MSX

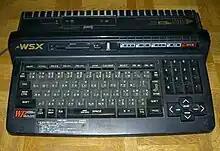
MSX2+ computer: a Panasonic FS-A1WSX

In 2019, a group of fans developed the MSX Mini Replica. It is a 1:2 scale reproduction of the Philips VG-8020 computer compatible with the software of the MSX, MSX2, MSX2+, and TurboR generations. It incorporates 2 USB ports, an HDMI video output and internally uses the same hardware as the C64 Mini. Connecting an additional peripheral called MSX Player allows it to run original games on ROM cartridges.